2014 Los Angeles Dodgers season

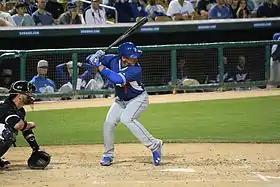
Cuban infielder Alex Guerrero was signed to a free agent contract in the off-season.

On October 22, 2013, the Dodgers announced the signing of Cuban middle-infielder Alex Guerrero to a four-year deal, worth $32 million with incentives. On November 25, the Dodgers announced the signing of pitcher Dan Haren to a one-year, $10 million contract, that included a vesting player option for 2015. On December 5, the Dodgers re-signed relief pitcher Brian Wilson to a one-year, $10 million contract, that included a player option for 2015 and on December 14, they agreed to terms with third baseman Juan Uribe on a two-year, $15 million, extension. On December 17, relief pitcher J. P. Howell re-signed on a two-year, $11.25 million, contract. The team added to an already deep bullpen on December 23, by agreeing to separate one-year contracts with Jamey Wright and Chris Perez.